C5orf22

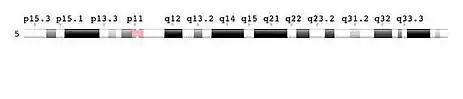
Annotated human chromosome 5. Retrieved from NCBI Gene.

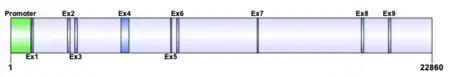
C5orf22 gene diagram. Human C5orf22 is located on chromosome 5 (5p13.3) at base pair 31,532,275 to 31,555,053. Transcript variant 1 (depicted above) encodes 9 exons.1 Promoter prediction is from Genomatix. The GXP# for the promoter is GXP_55076. Pro1, is the assigned promoter for all transcript variants. This promoter lies directly upstream from the 5’ UTR and spans 1,081 base pairs. Promoter is labeled in green. Exons (Ex) are denoted in dark blue. Illustration was created using Domain Illustrator.21

C5orf22 displays ubiquitous RNA expression across tissue types from all 3 germ layers and from all phases of development in humans, mice, chickens, and zebrafish. There are statistically significant differences in RNA expression between select tissues, with skeletal muscle containing the greatest abundance (7.8 RPKM)